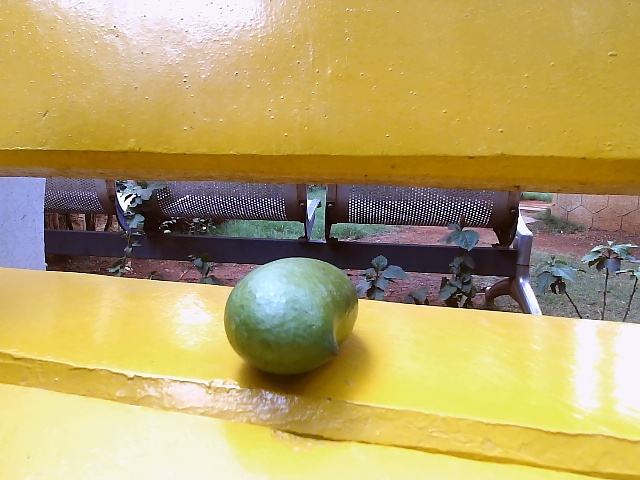
Label: Raw_Mango